Benjamin Parsons Symons

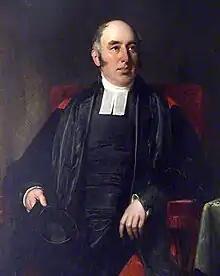
Benjamin Parsons Symons-(1785–1878), Fellow of Wadham College, Oxford, Vice-Chancellor of Oxford University.

Benjamin Symons was born in Cheddar, Somerset, the son of John Symons of Cheddar. He was educated at Sherborne School and matriculated at Wadham College, Oxford, on 2 February 1802, where he was admitted as a scholar on 25 October 1803. He graduated with a BA degree on 14 October 1805 and received an MA degree on 7 July 1810.